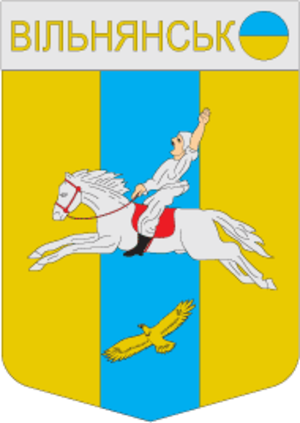
Vilniansk ou Volniansk est une ville de l'oblast de Zaporijia, en Ukraine, et le centre administratif du raïon de Vassylivka. Sa population s'élève à 15 044 habitants en 2019.